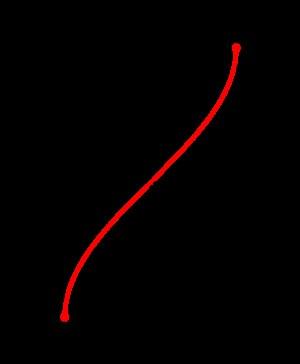
En géométrie, le sinus d'un angle dans un triangle rectangle est le rapport entre la longueur du côté opposé à cet angle et la longueur de l'hypoténuse. La notion s'étend aussi à tout angle géométrique. Dans cette acception, le sinus est un nombre compris entre 0 et 1. Si l'on introduit une notion d'orientation, les angles peuvent prendre n'importe quelle valeur positive ou négative, et le sinus est un nombre compris entre −1 et +1. Le sinus d'un angle α est noté sin ou simplement sin α.